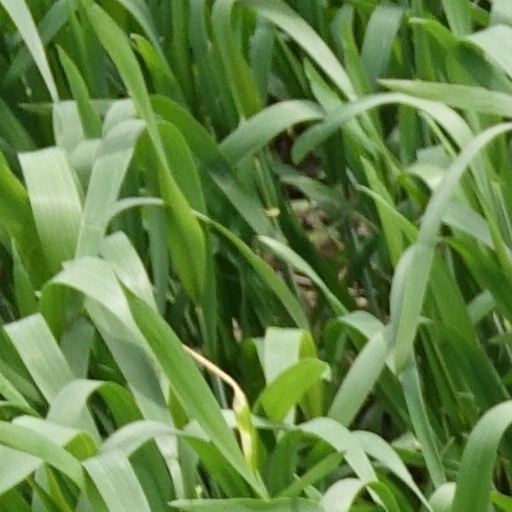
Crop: wheat